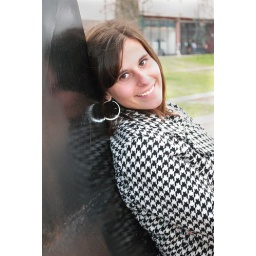
You got your wolves in their clothes whispering Hollywood's nameStealing gold from the silver they seeBut it's not me